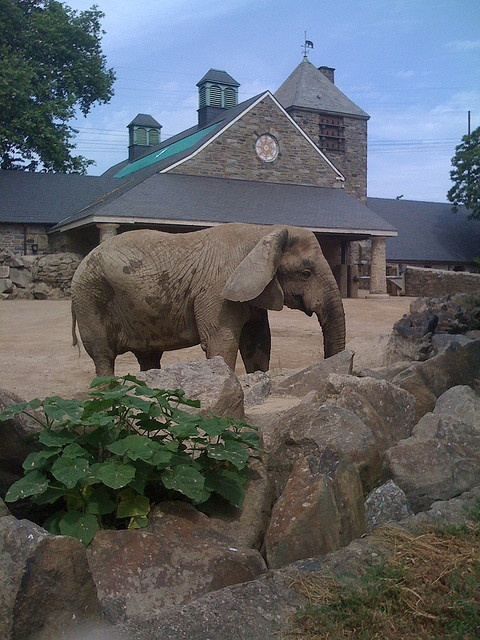
a big elephant standing next to some rocks
An elephant is walking near a large pile of rocks near a building.
An elephant standing near rocks in front of a building.
An elephant stands in the dirt by a wall of rocks.
an elephant on a dirt ground near rock formations